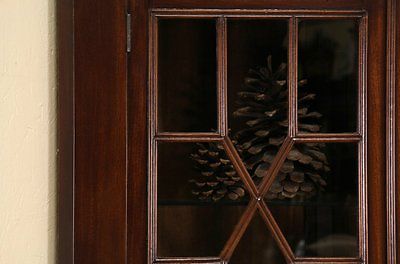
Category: cabinet